Molluscicide

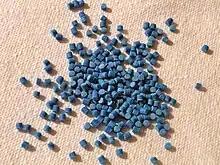
Metaldehyde pellets

Slug pellets contain a carbohydrate source (e.g. durum flour) as a bulking agent.